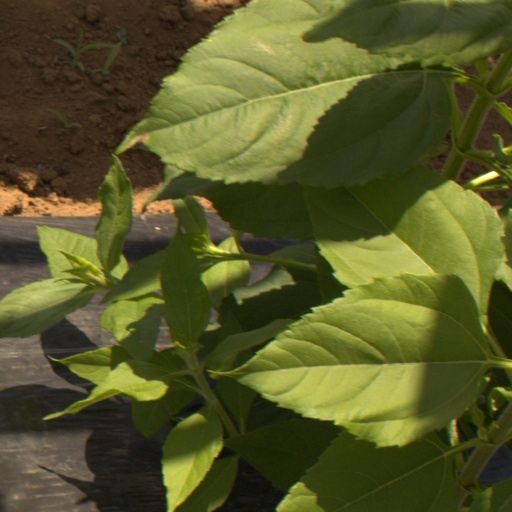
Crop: Jerusalem artichoke